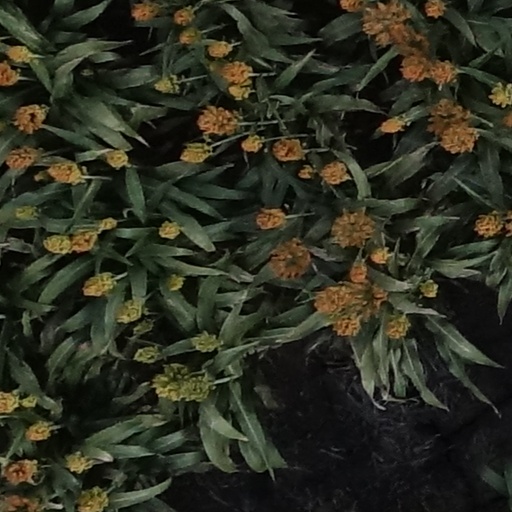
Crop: sorghum